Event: Nepal Earthquake
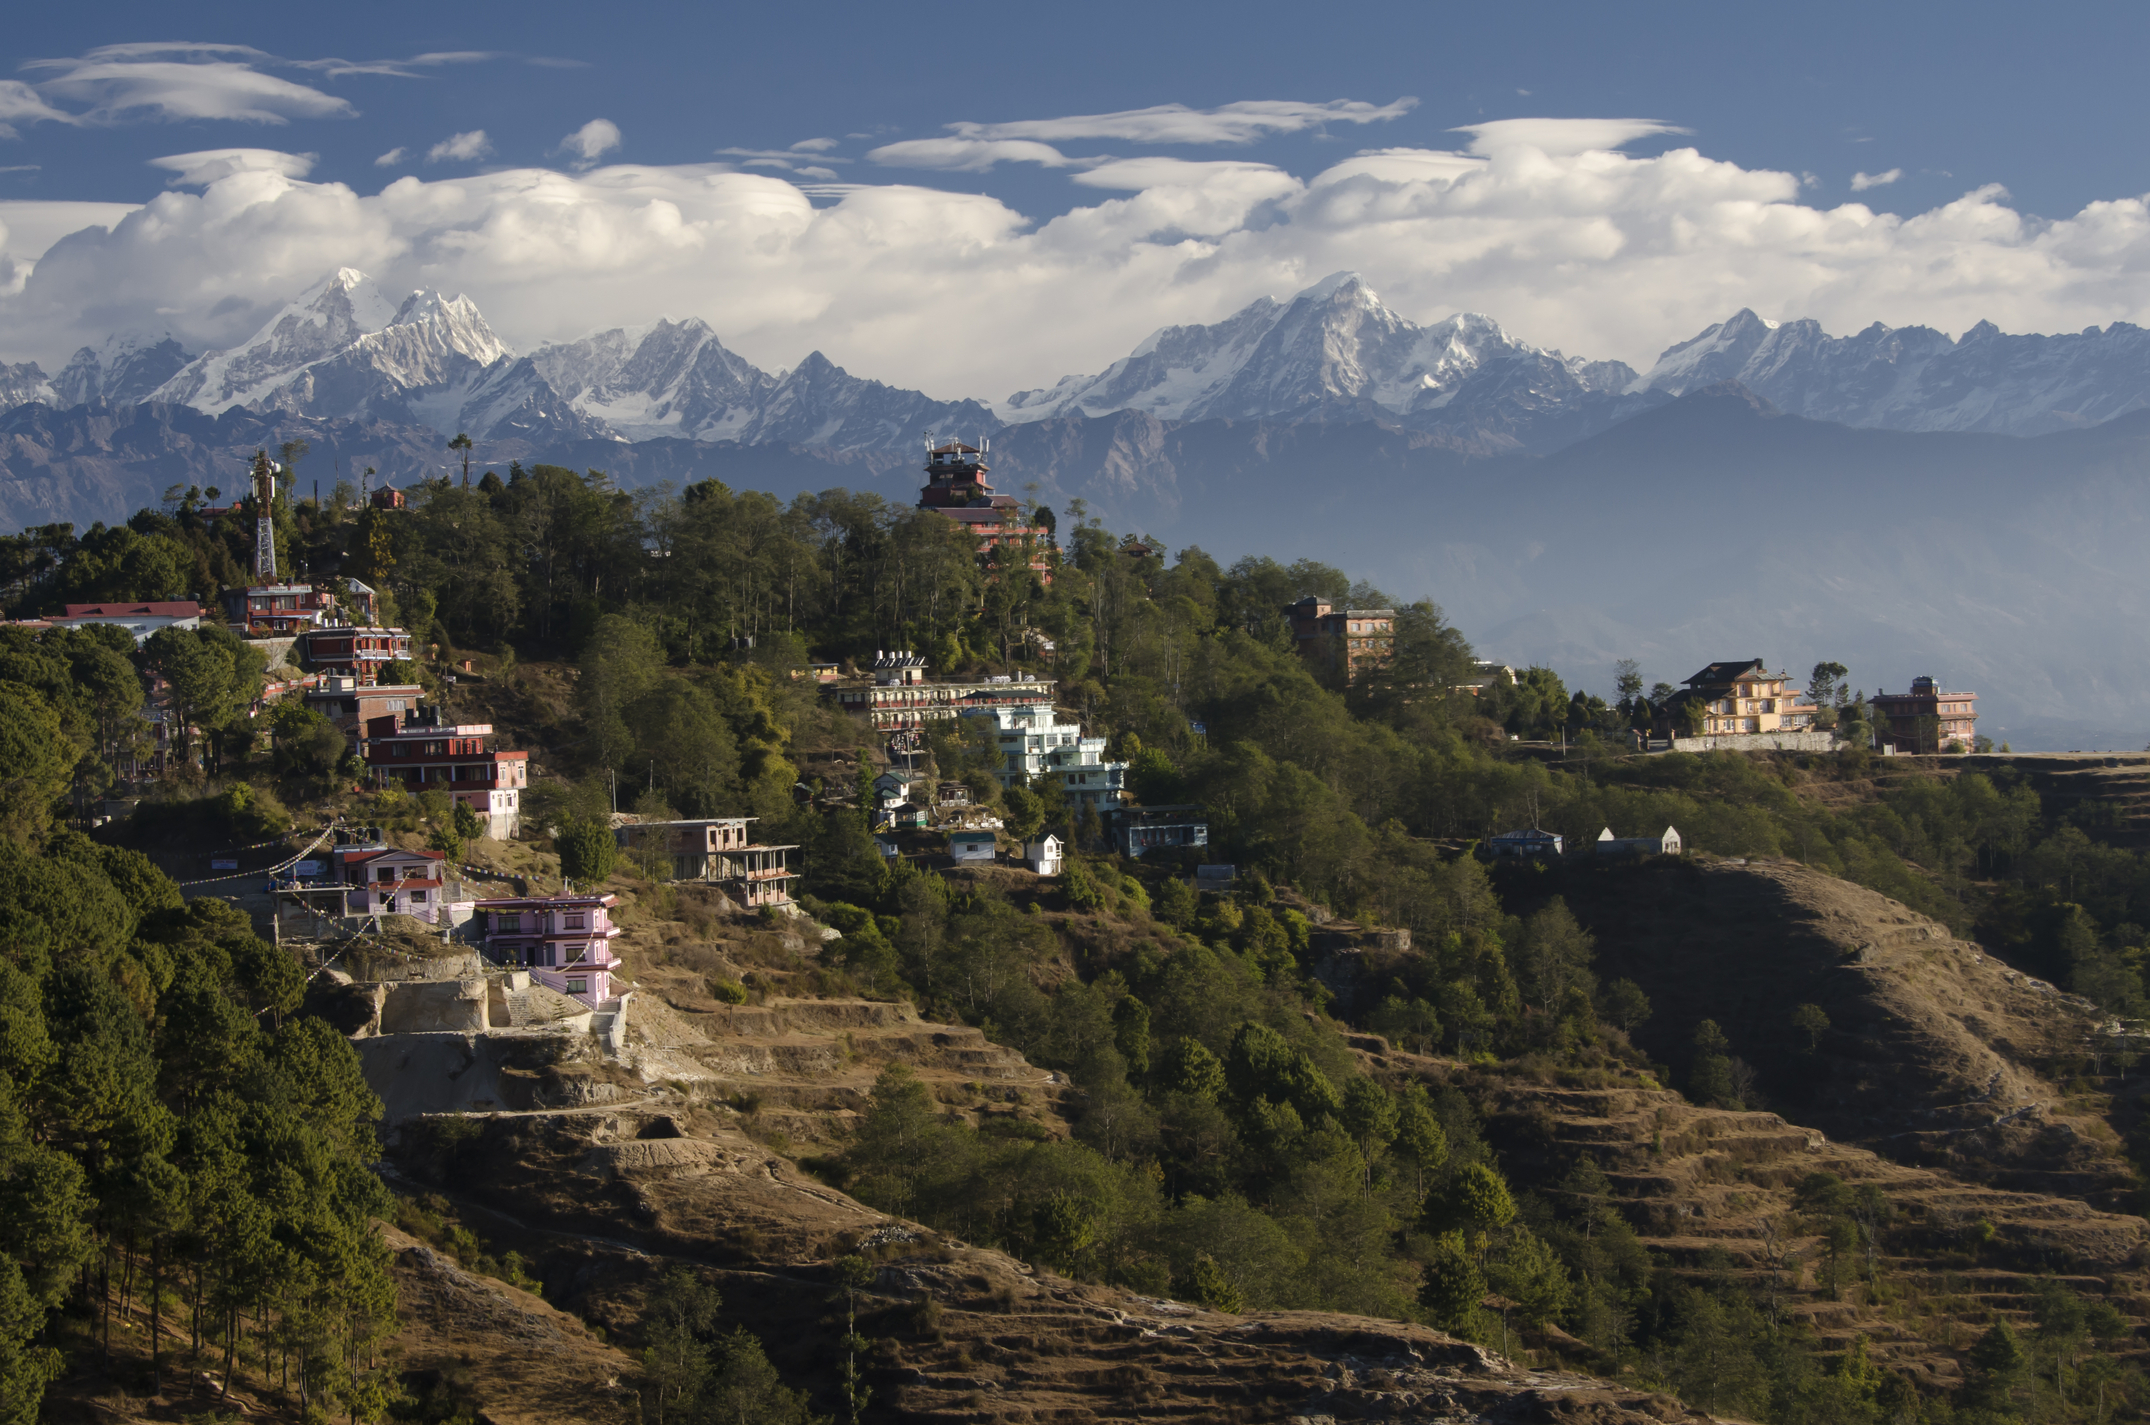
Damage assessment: no_damage